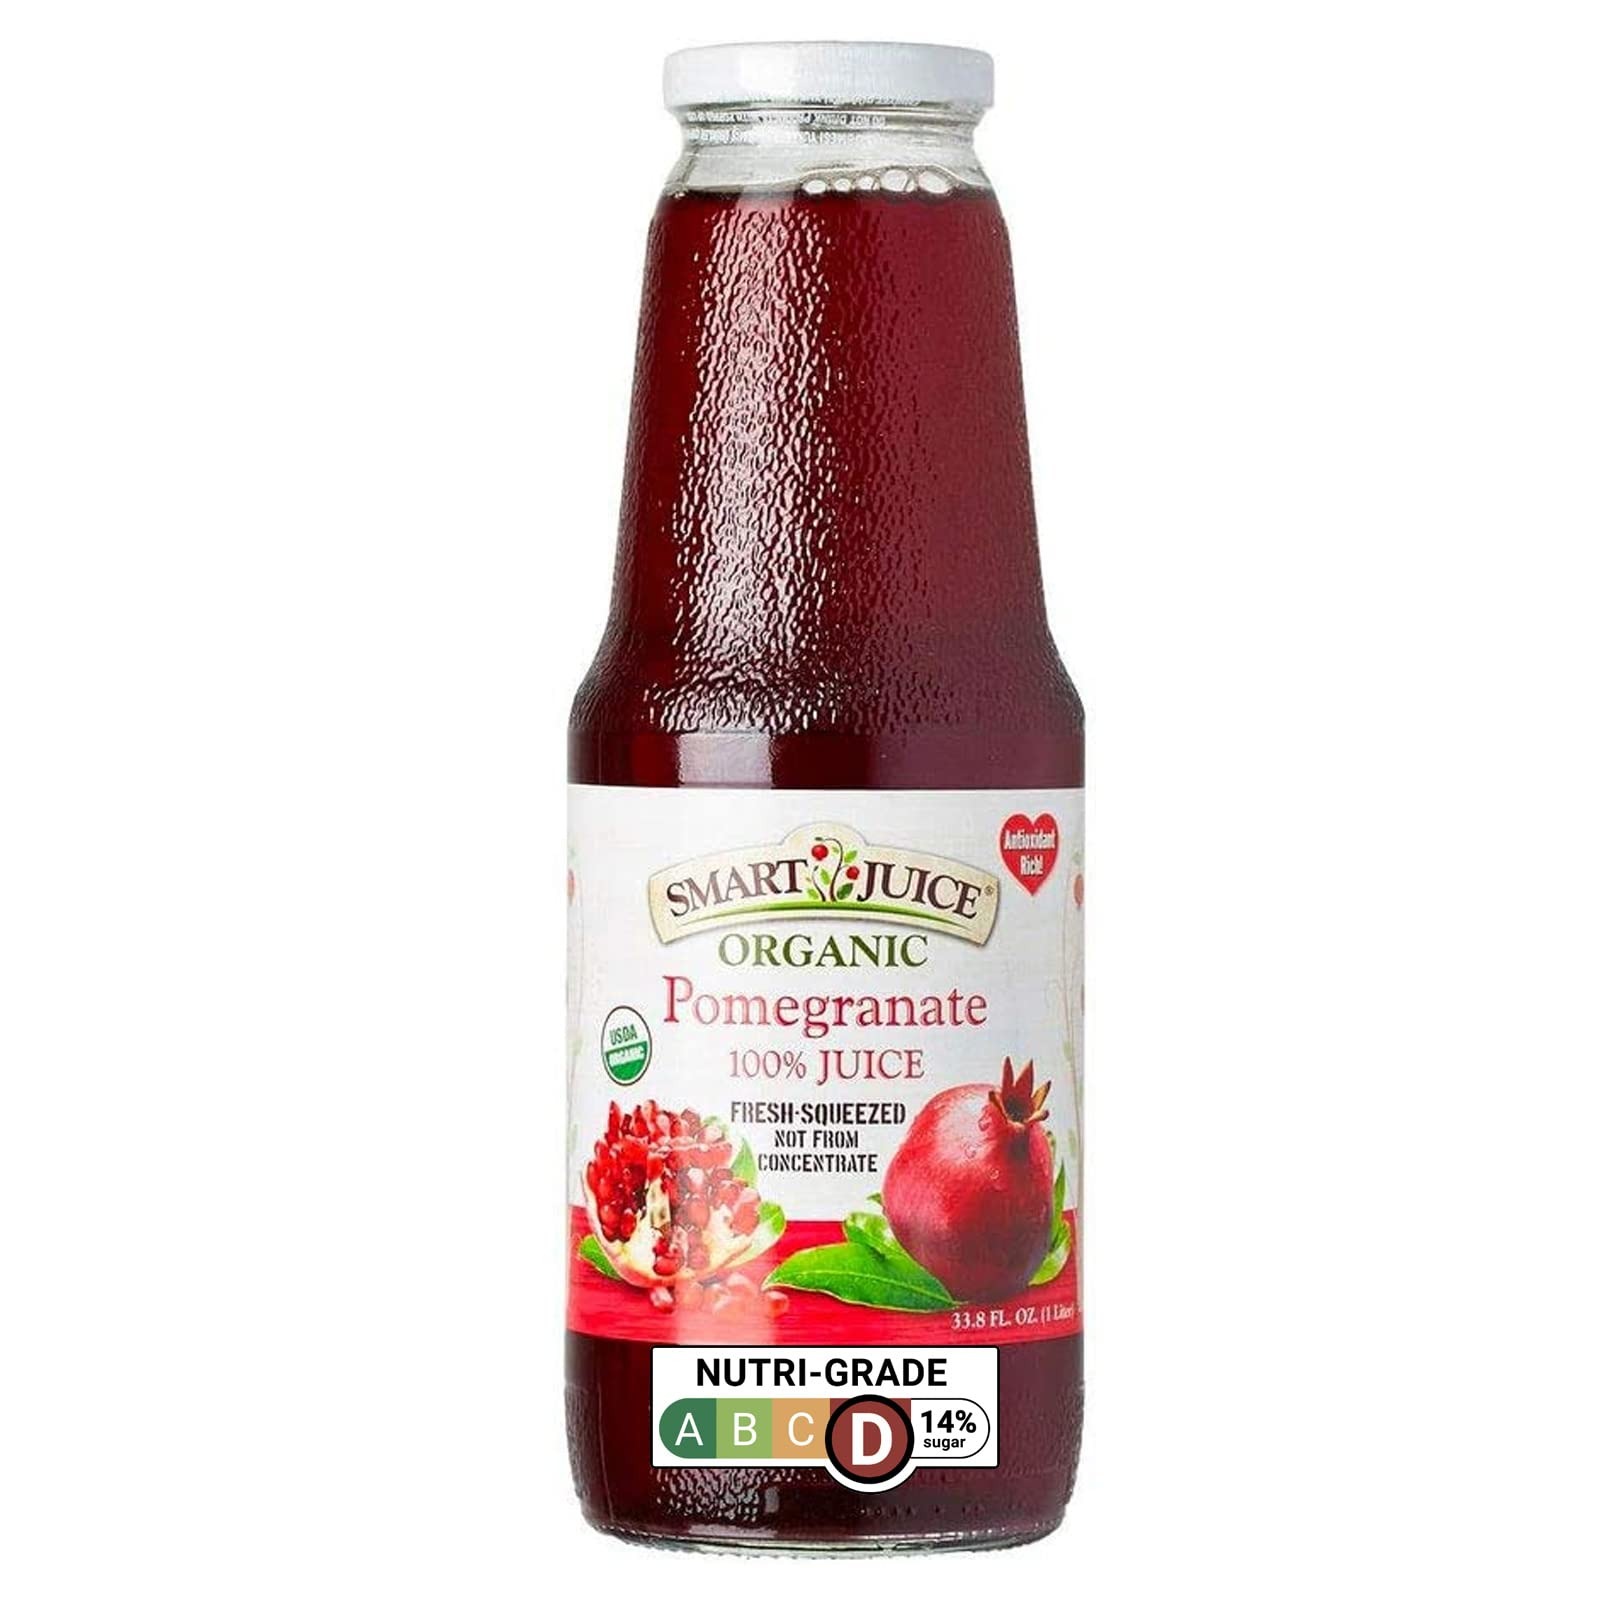
Item Name: Smart Juice, Organic Pomegranate Juice, 33.8 Fl Oz
Bullet Point 1: Free Of Fillers and Chemicals
Bullet Point 2: All natural, gluten free
Bullet Point 3: No trans fats
Value: 33.8
Unit: Fl Oz

Price: 6.68